2018 American League Division Series

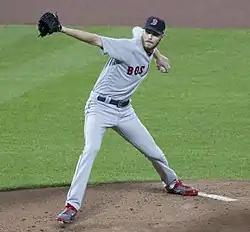
Chris Sale got the Game 1 win for Boston

The ceremonial first pitch was thrown by former Red Sox outfielder Trot Nixon. Boston took an early lead, as J. D. Martinez hit a three-run home run in the bottom of the first inning. The lead grew to 5–0 in the bottom of the third, on a double, bunt single, single, and sacrifice fly. The Yankees scored twice in the top of the sixth, on three singles and a fielder's choice. Red Sox reliever Brandon Workman prevented more damage by striking out Gleyber Torres with the bases loaded and two outs. New York added an additional run in the top of the seventh, with two singles, a walk, and a fielder's choice; Boston reliever Matt Barnes allowed only one run after the Yankees has the bases loaded with nobody out. Aaron Judge led off the top of the ninth with a home run off of Boston closer Craig Kimbrel, but Kimbrel then struck out the next three batters to secure the 5–4 Red Sox victory.